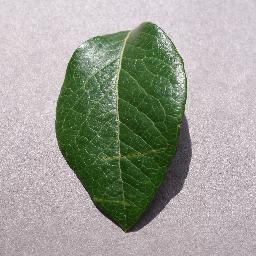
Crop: blueberry
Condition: healthy